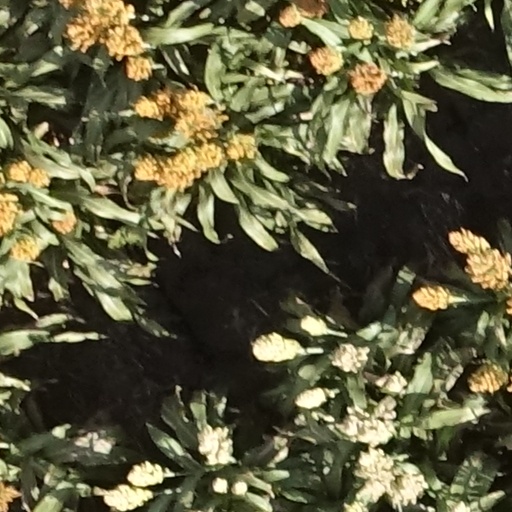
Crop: sorghum